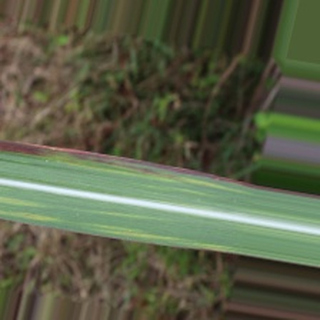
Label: sugarcane_bacterial_blight